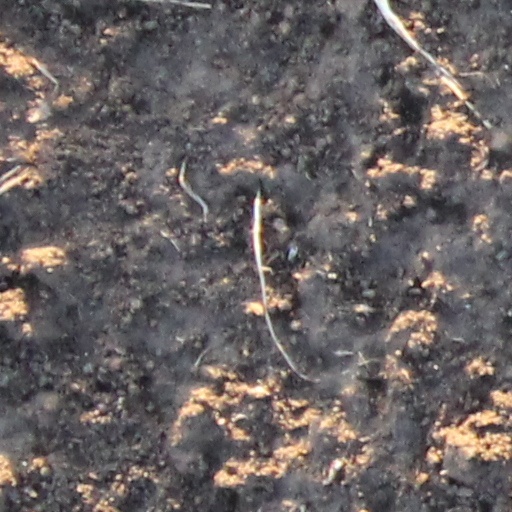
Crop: wheat